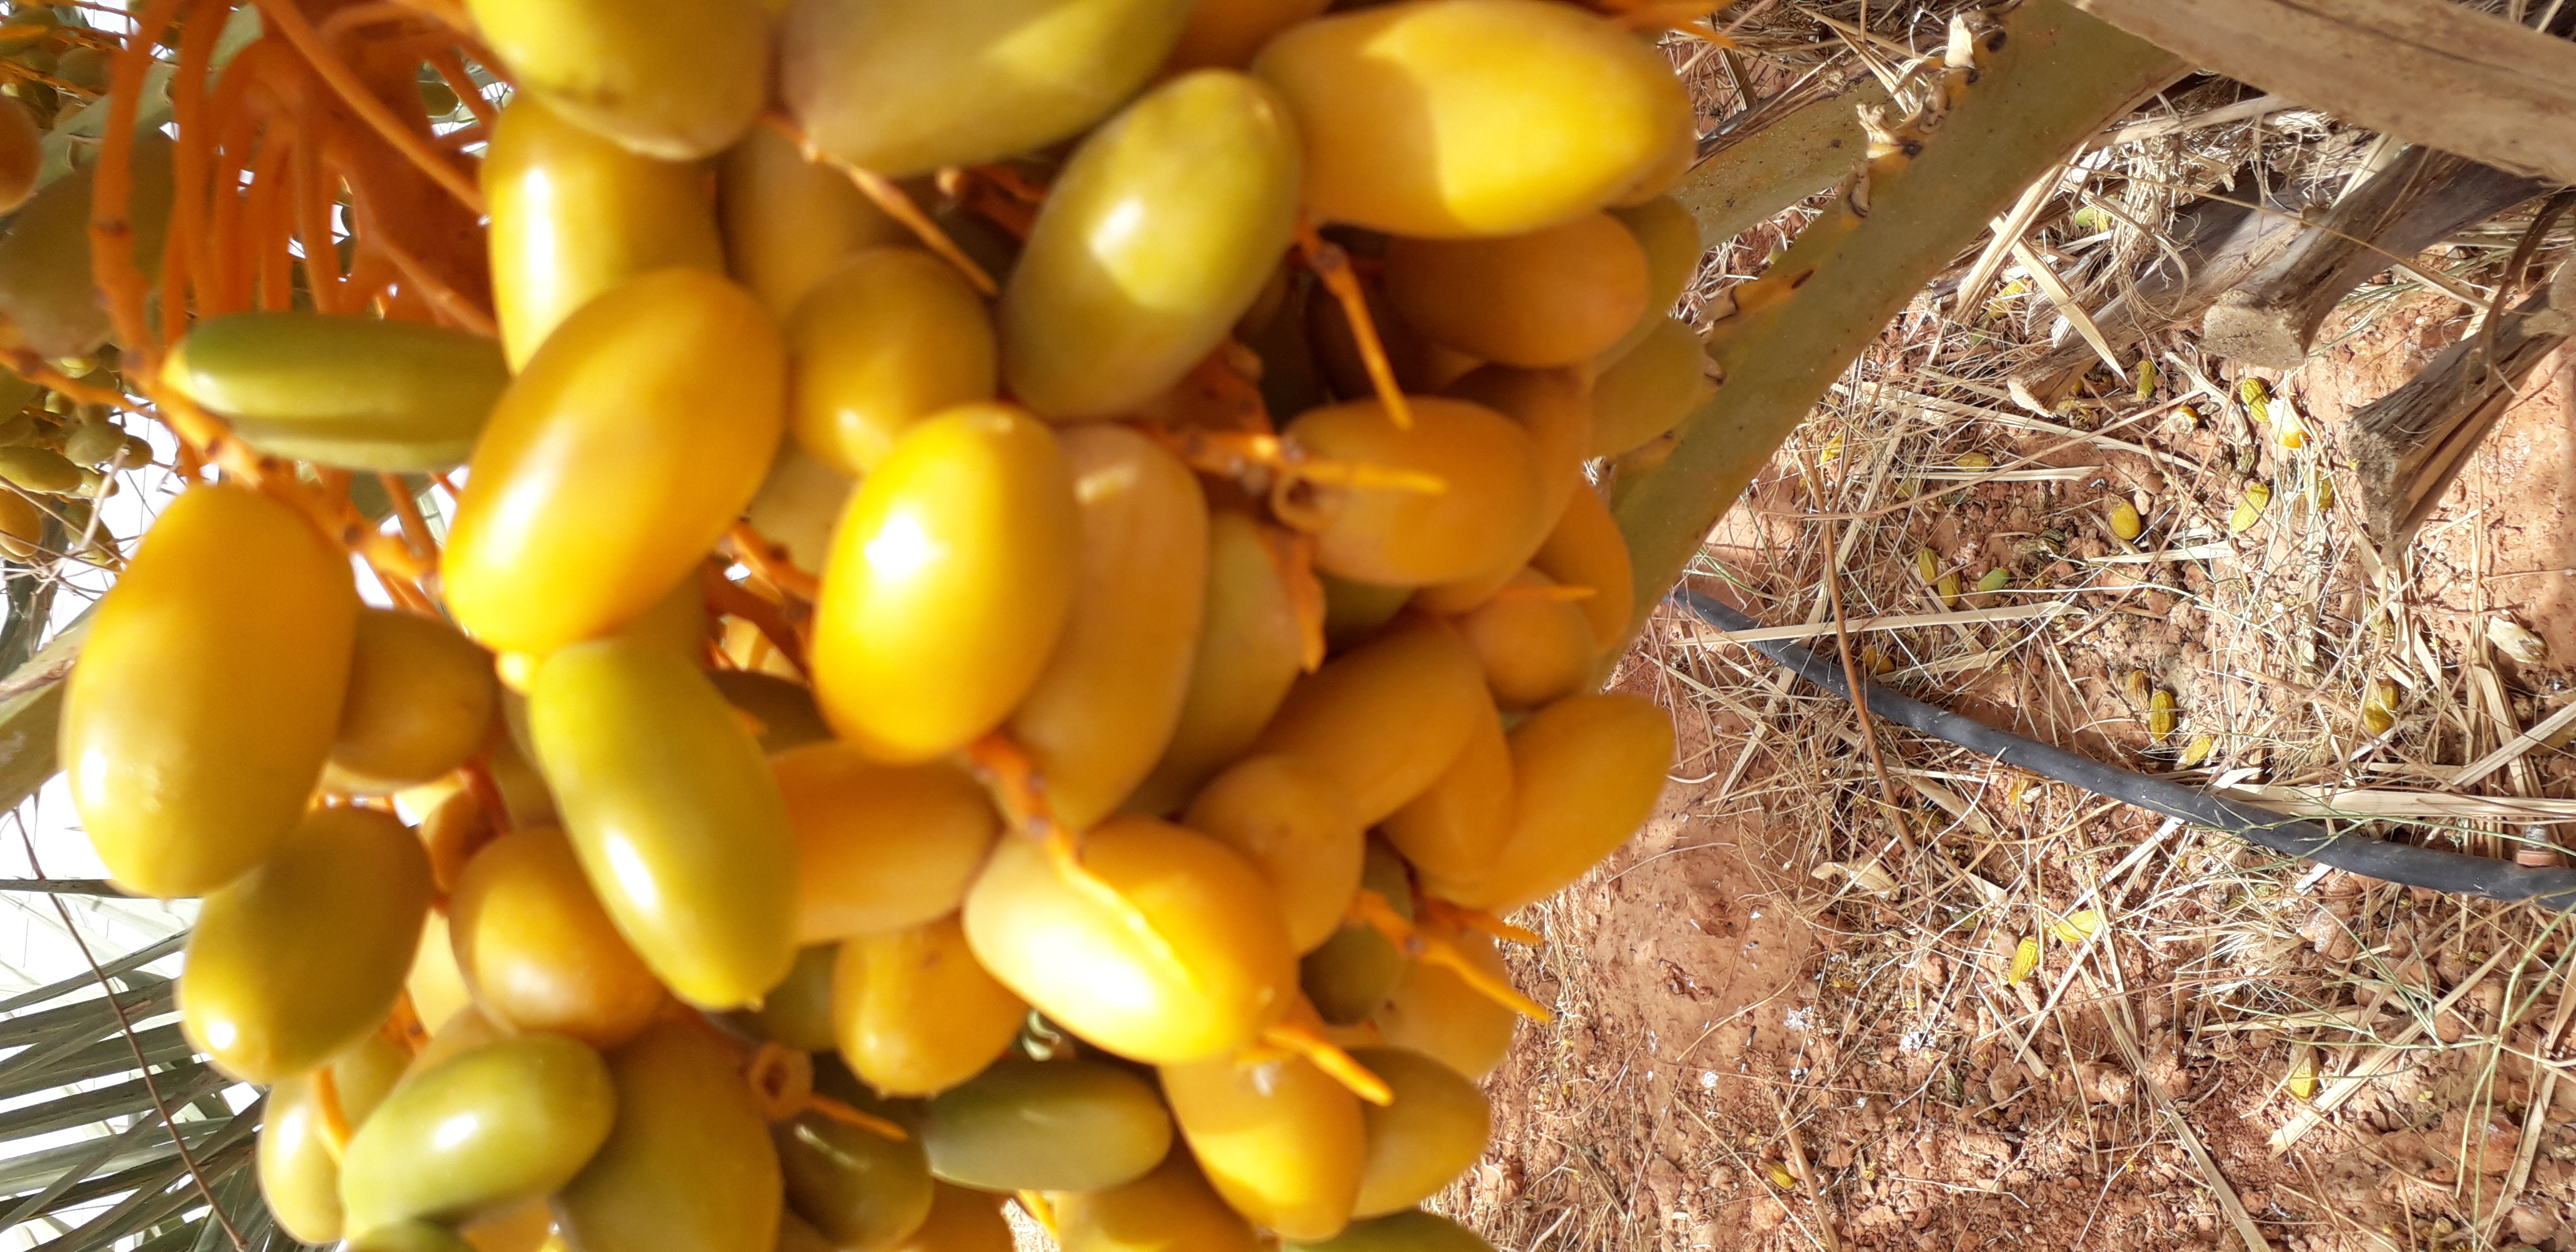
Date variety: kholt